Jost Winteler

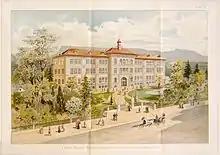
The Albert-Einstein-Haus in 1895.

Winteler's former home in Aarau, which still stands today, bears a commemorative plaque that reads: 'In this house lived 1895/96 as a cantonal student Albert Einstein 1879-1955 The famous physicist'.